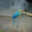
Label: bird